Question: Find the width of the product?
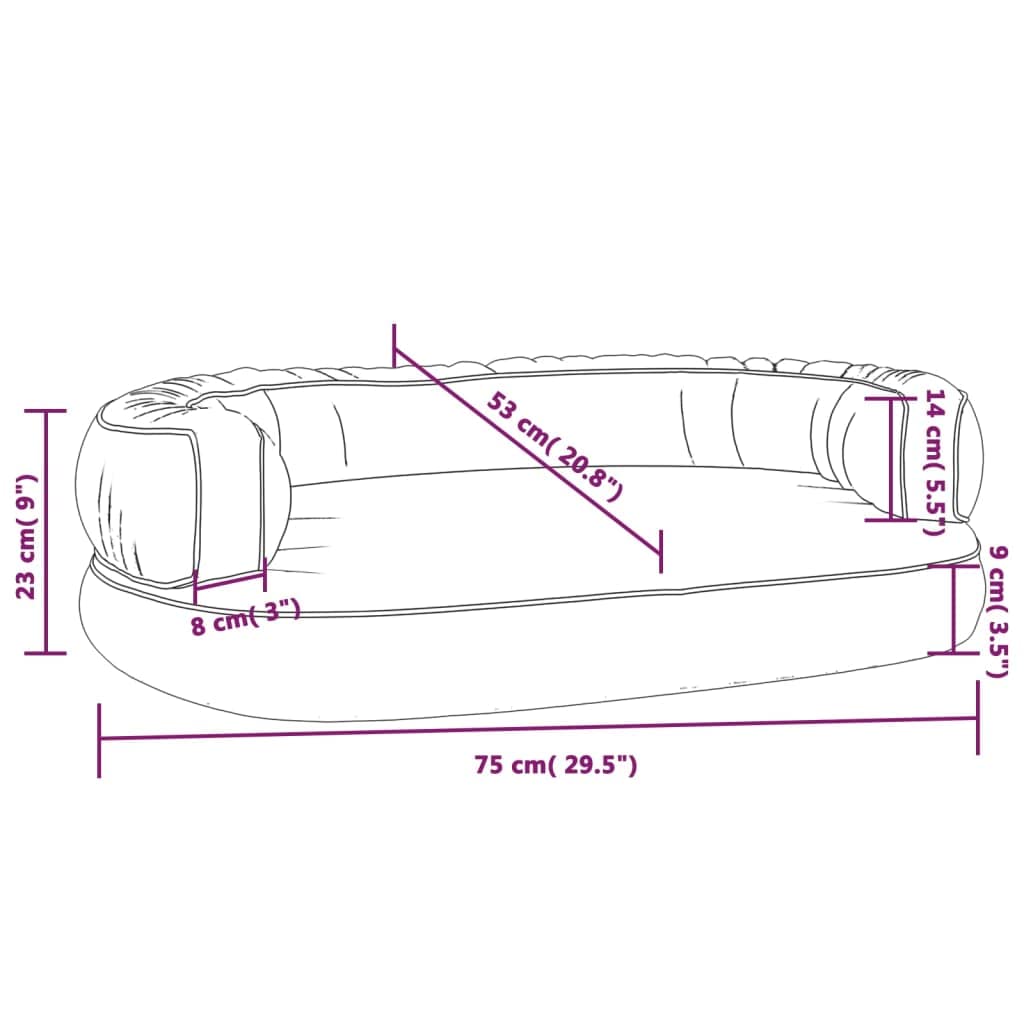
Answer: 20.8 inch